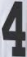
Number: 4